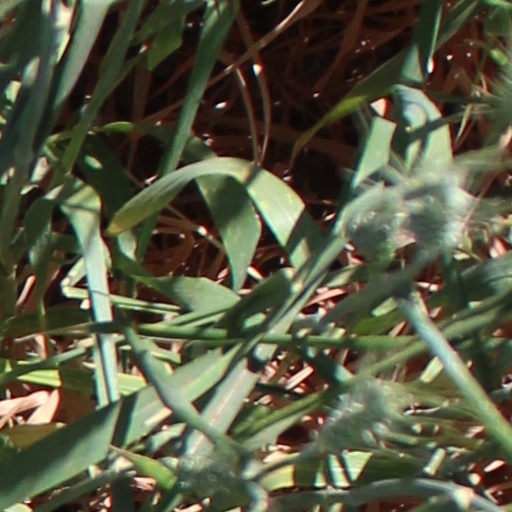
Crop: wheat